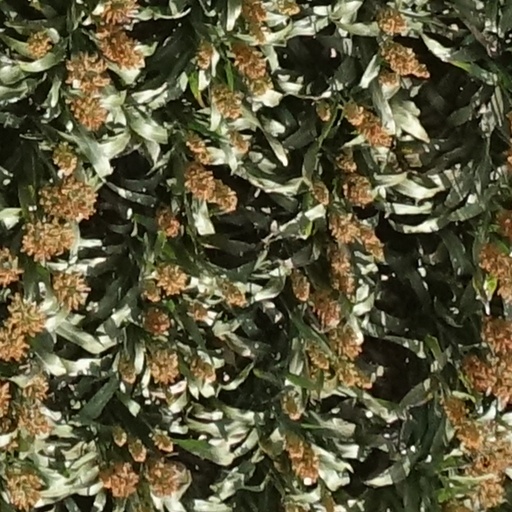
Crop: sorghum